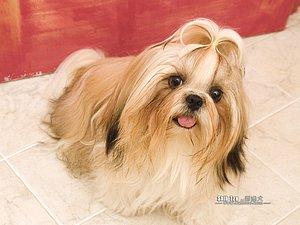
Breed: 361-n000123-Shih_Tzu